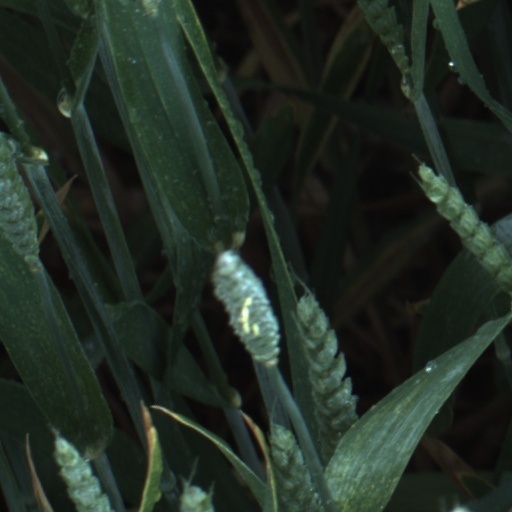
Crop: wheat